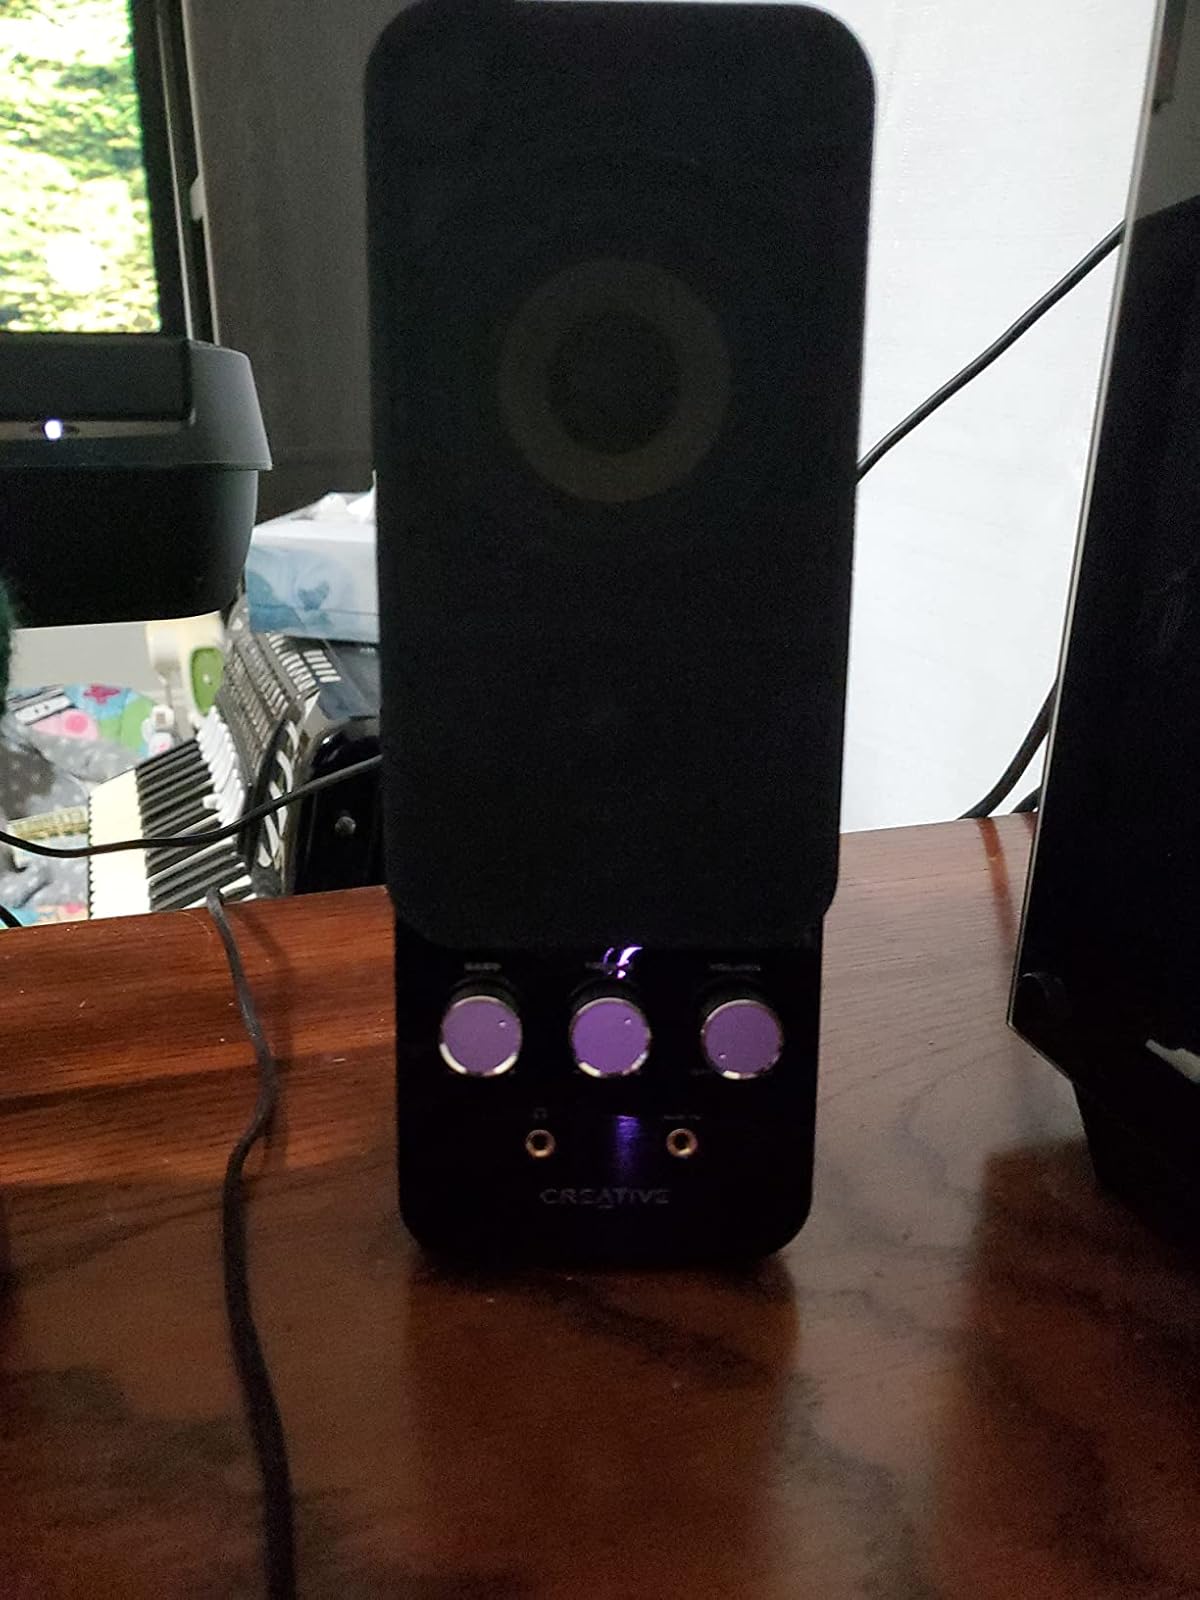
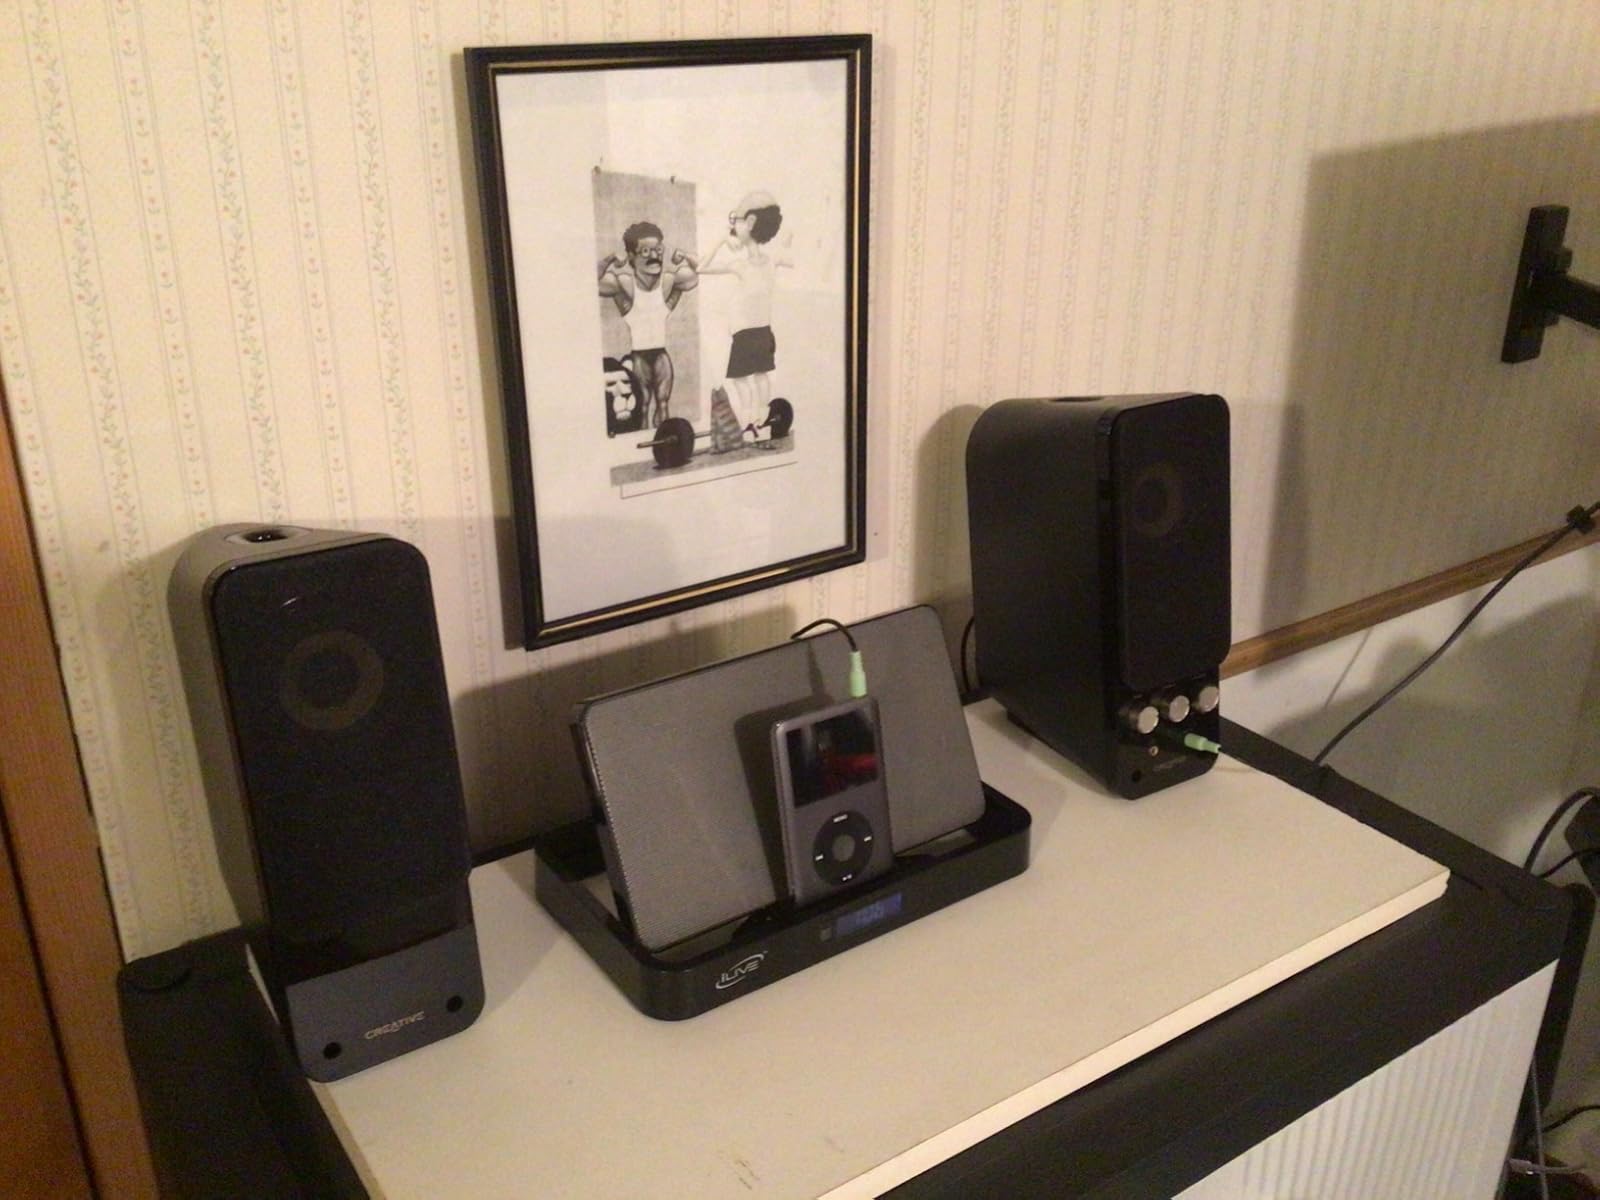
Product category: speaker
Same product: yes